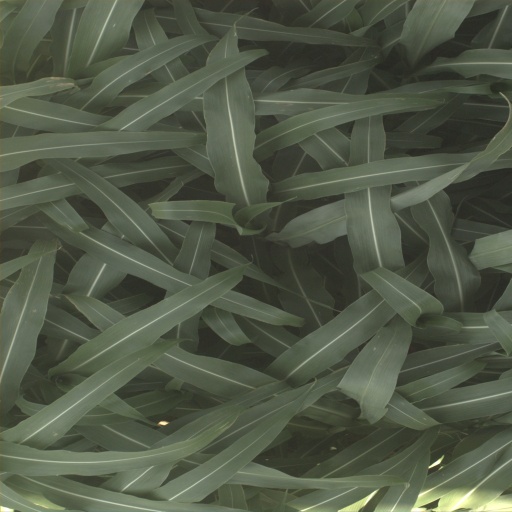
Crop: sorghum